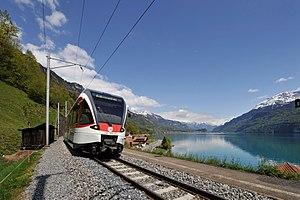
Stadler SPATZ est le nom d'une gamme modulaire de rames automotrices pour voie étroite construites par l'entreprise suisse Stadler Rail. Le sigle SPATZ signifie en Allemand « Schmalspur - Panorama - Triebzug », ce qui signifie en Français « automotrice électrique panoramique à écartement étroit ».